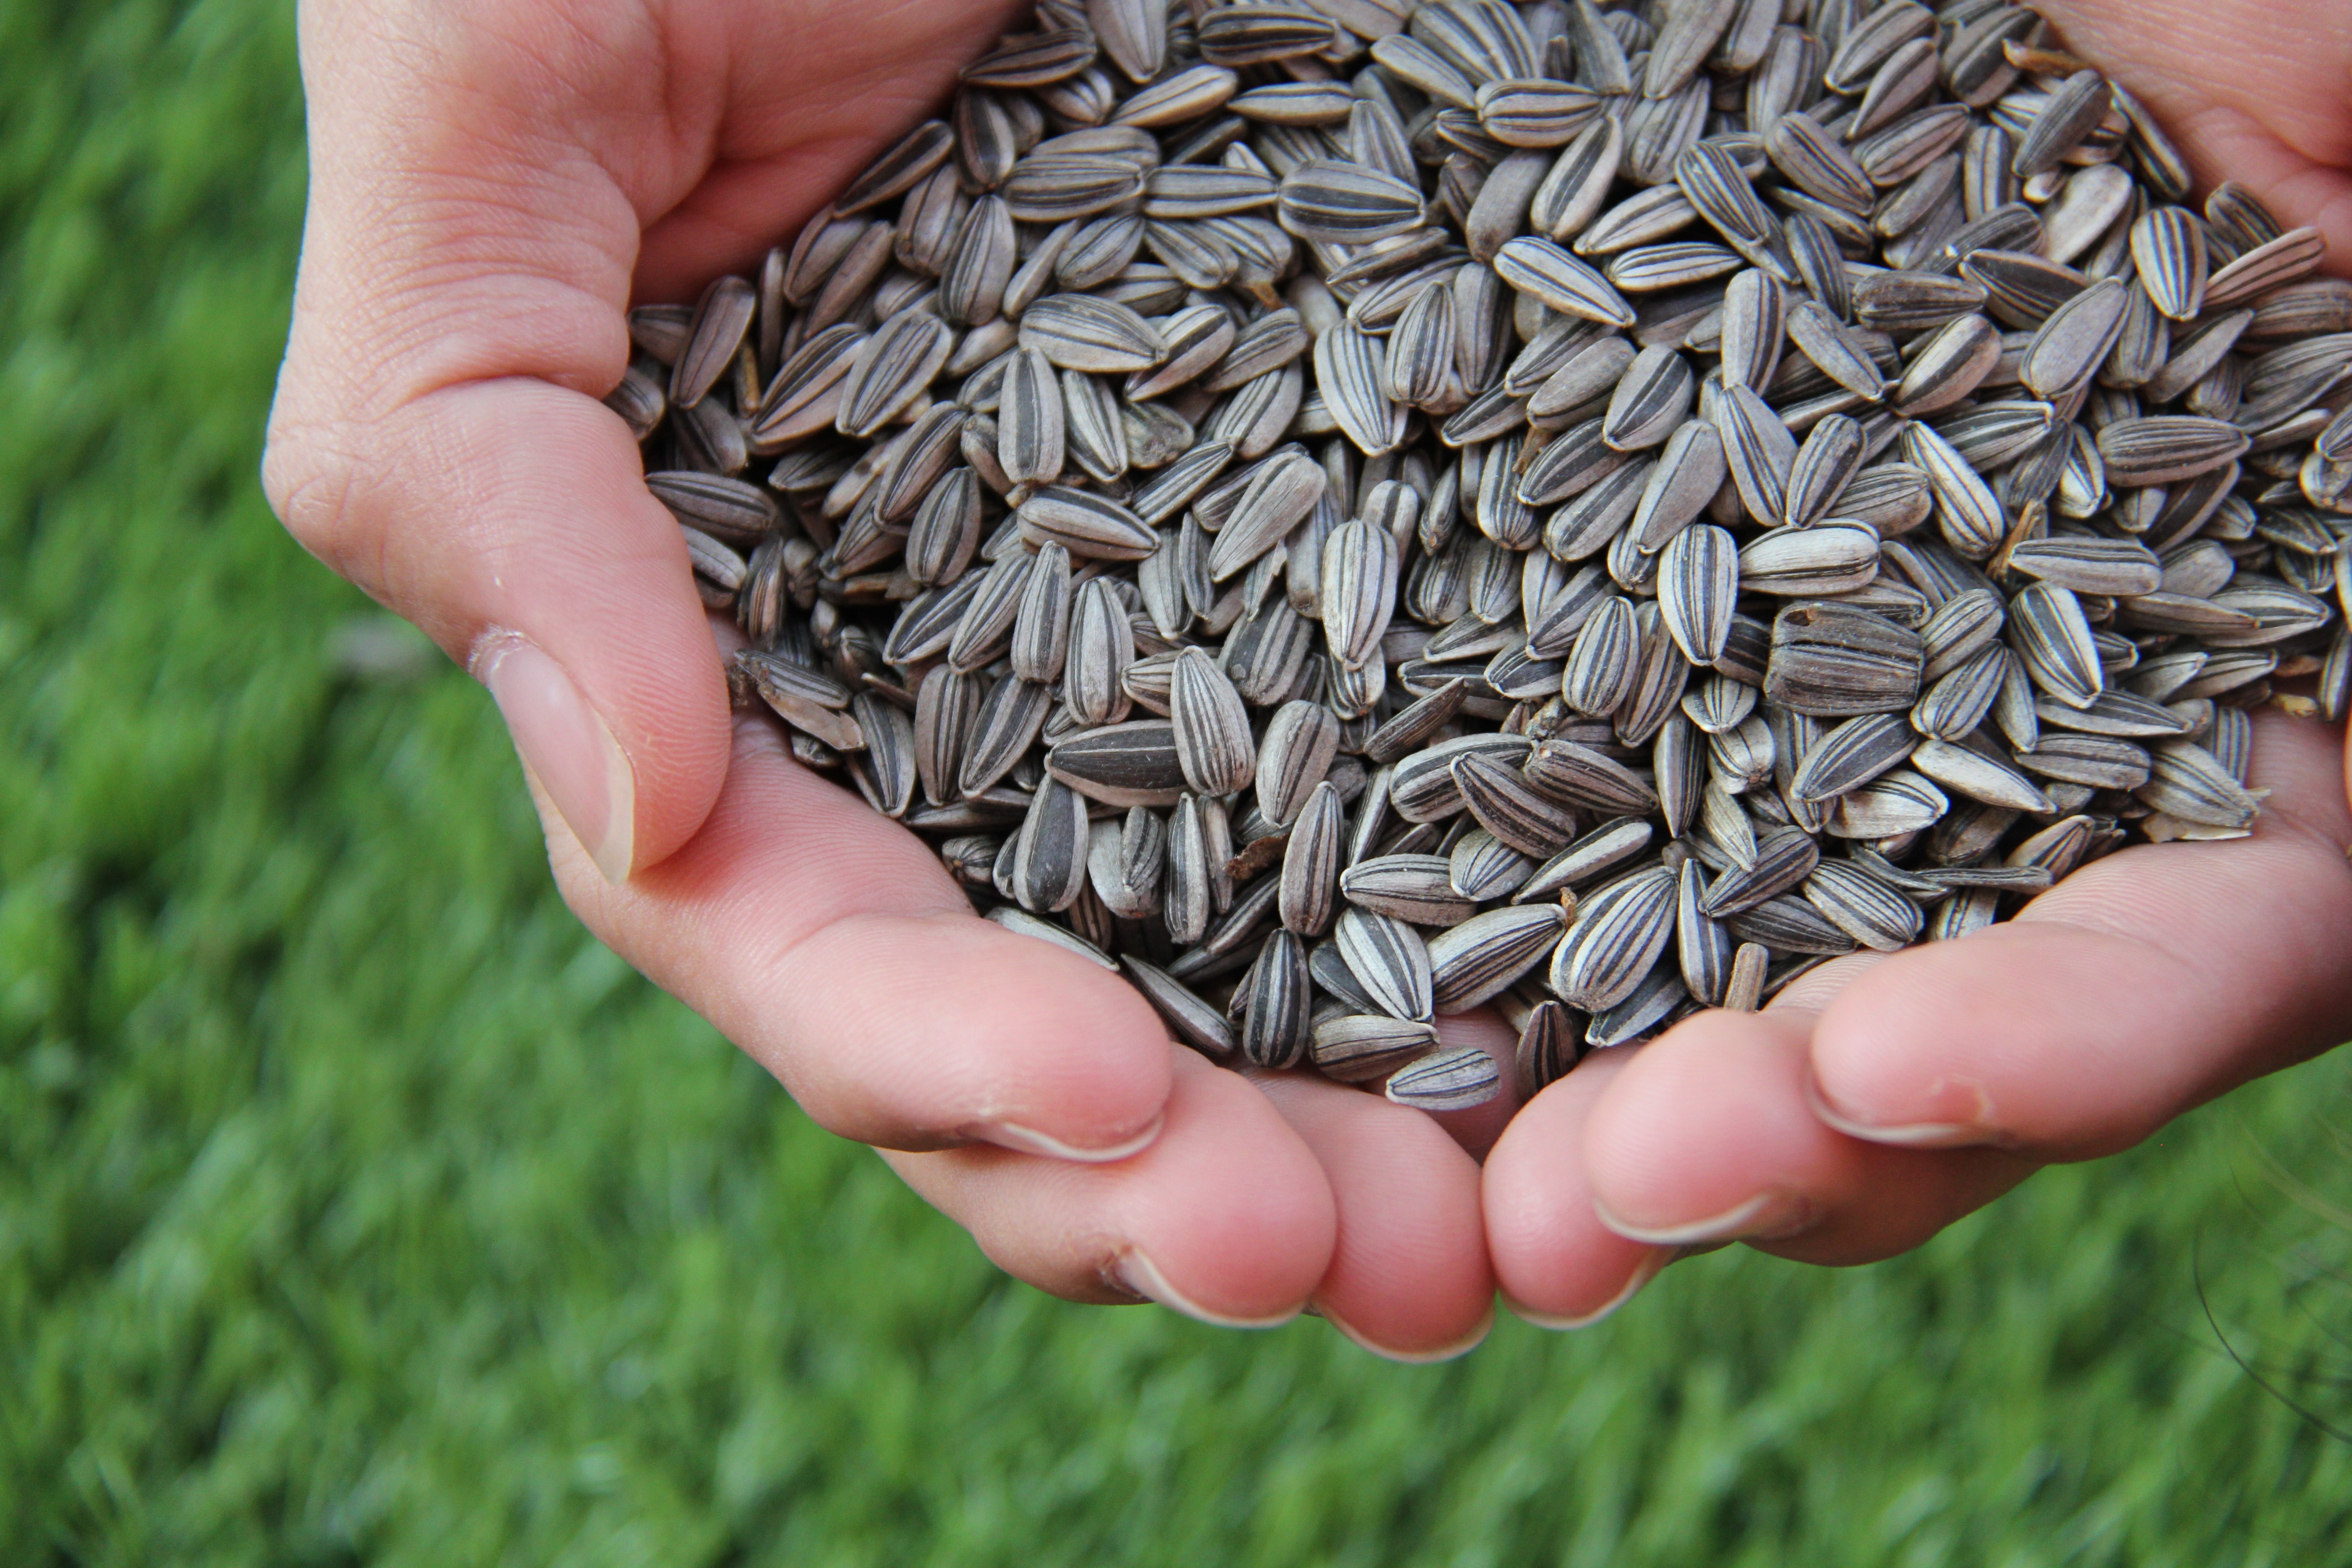
grass, plant, lawn, leaf, flower, food, produce, crop, soil, agriculture, sunflower, vegetarian food, sunflower seeds, flowering plant, sunflower seed, grass family, land plant